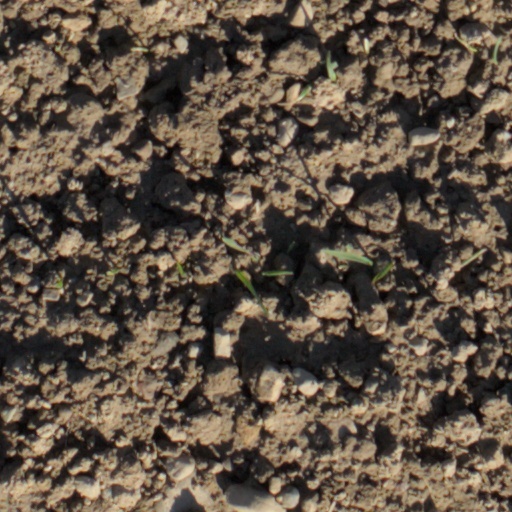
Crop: wheat